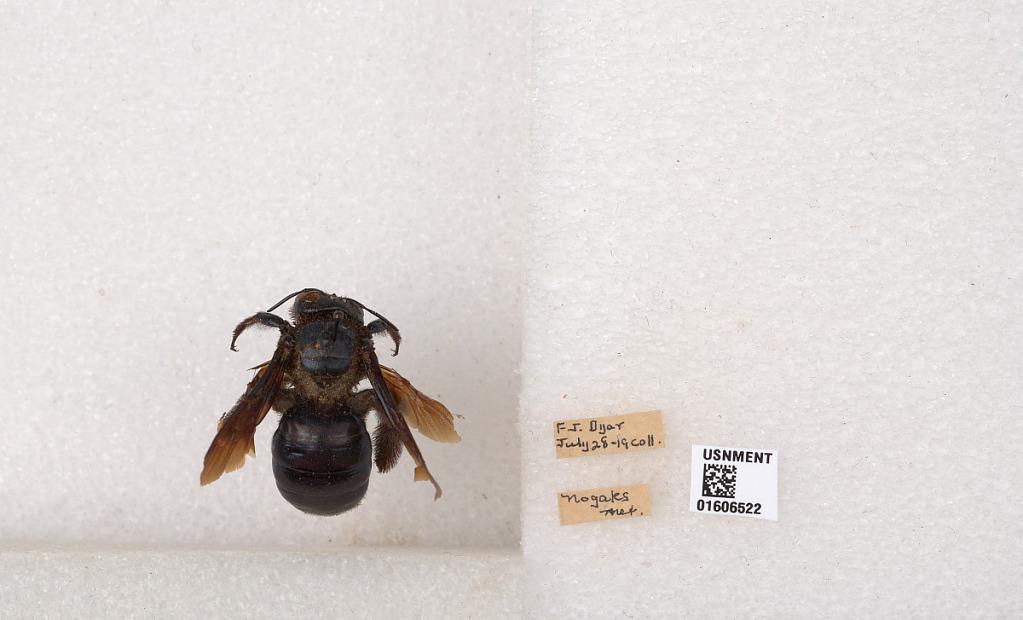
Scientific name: Xylocopa (Xylocopoides) californica arizonensis Cresson
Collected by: F. Dyar
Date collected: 1919-7-28
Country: Mexico
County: Nogales
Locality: Nogales